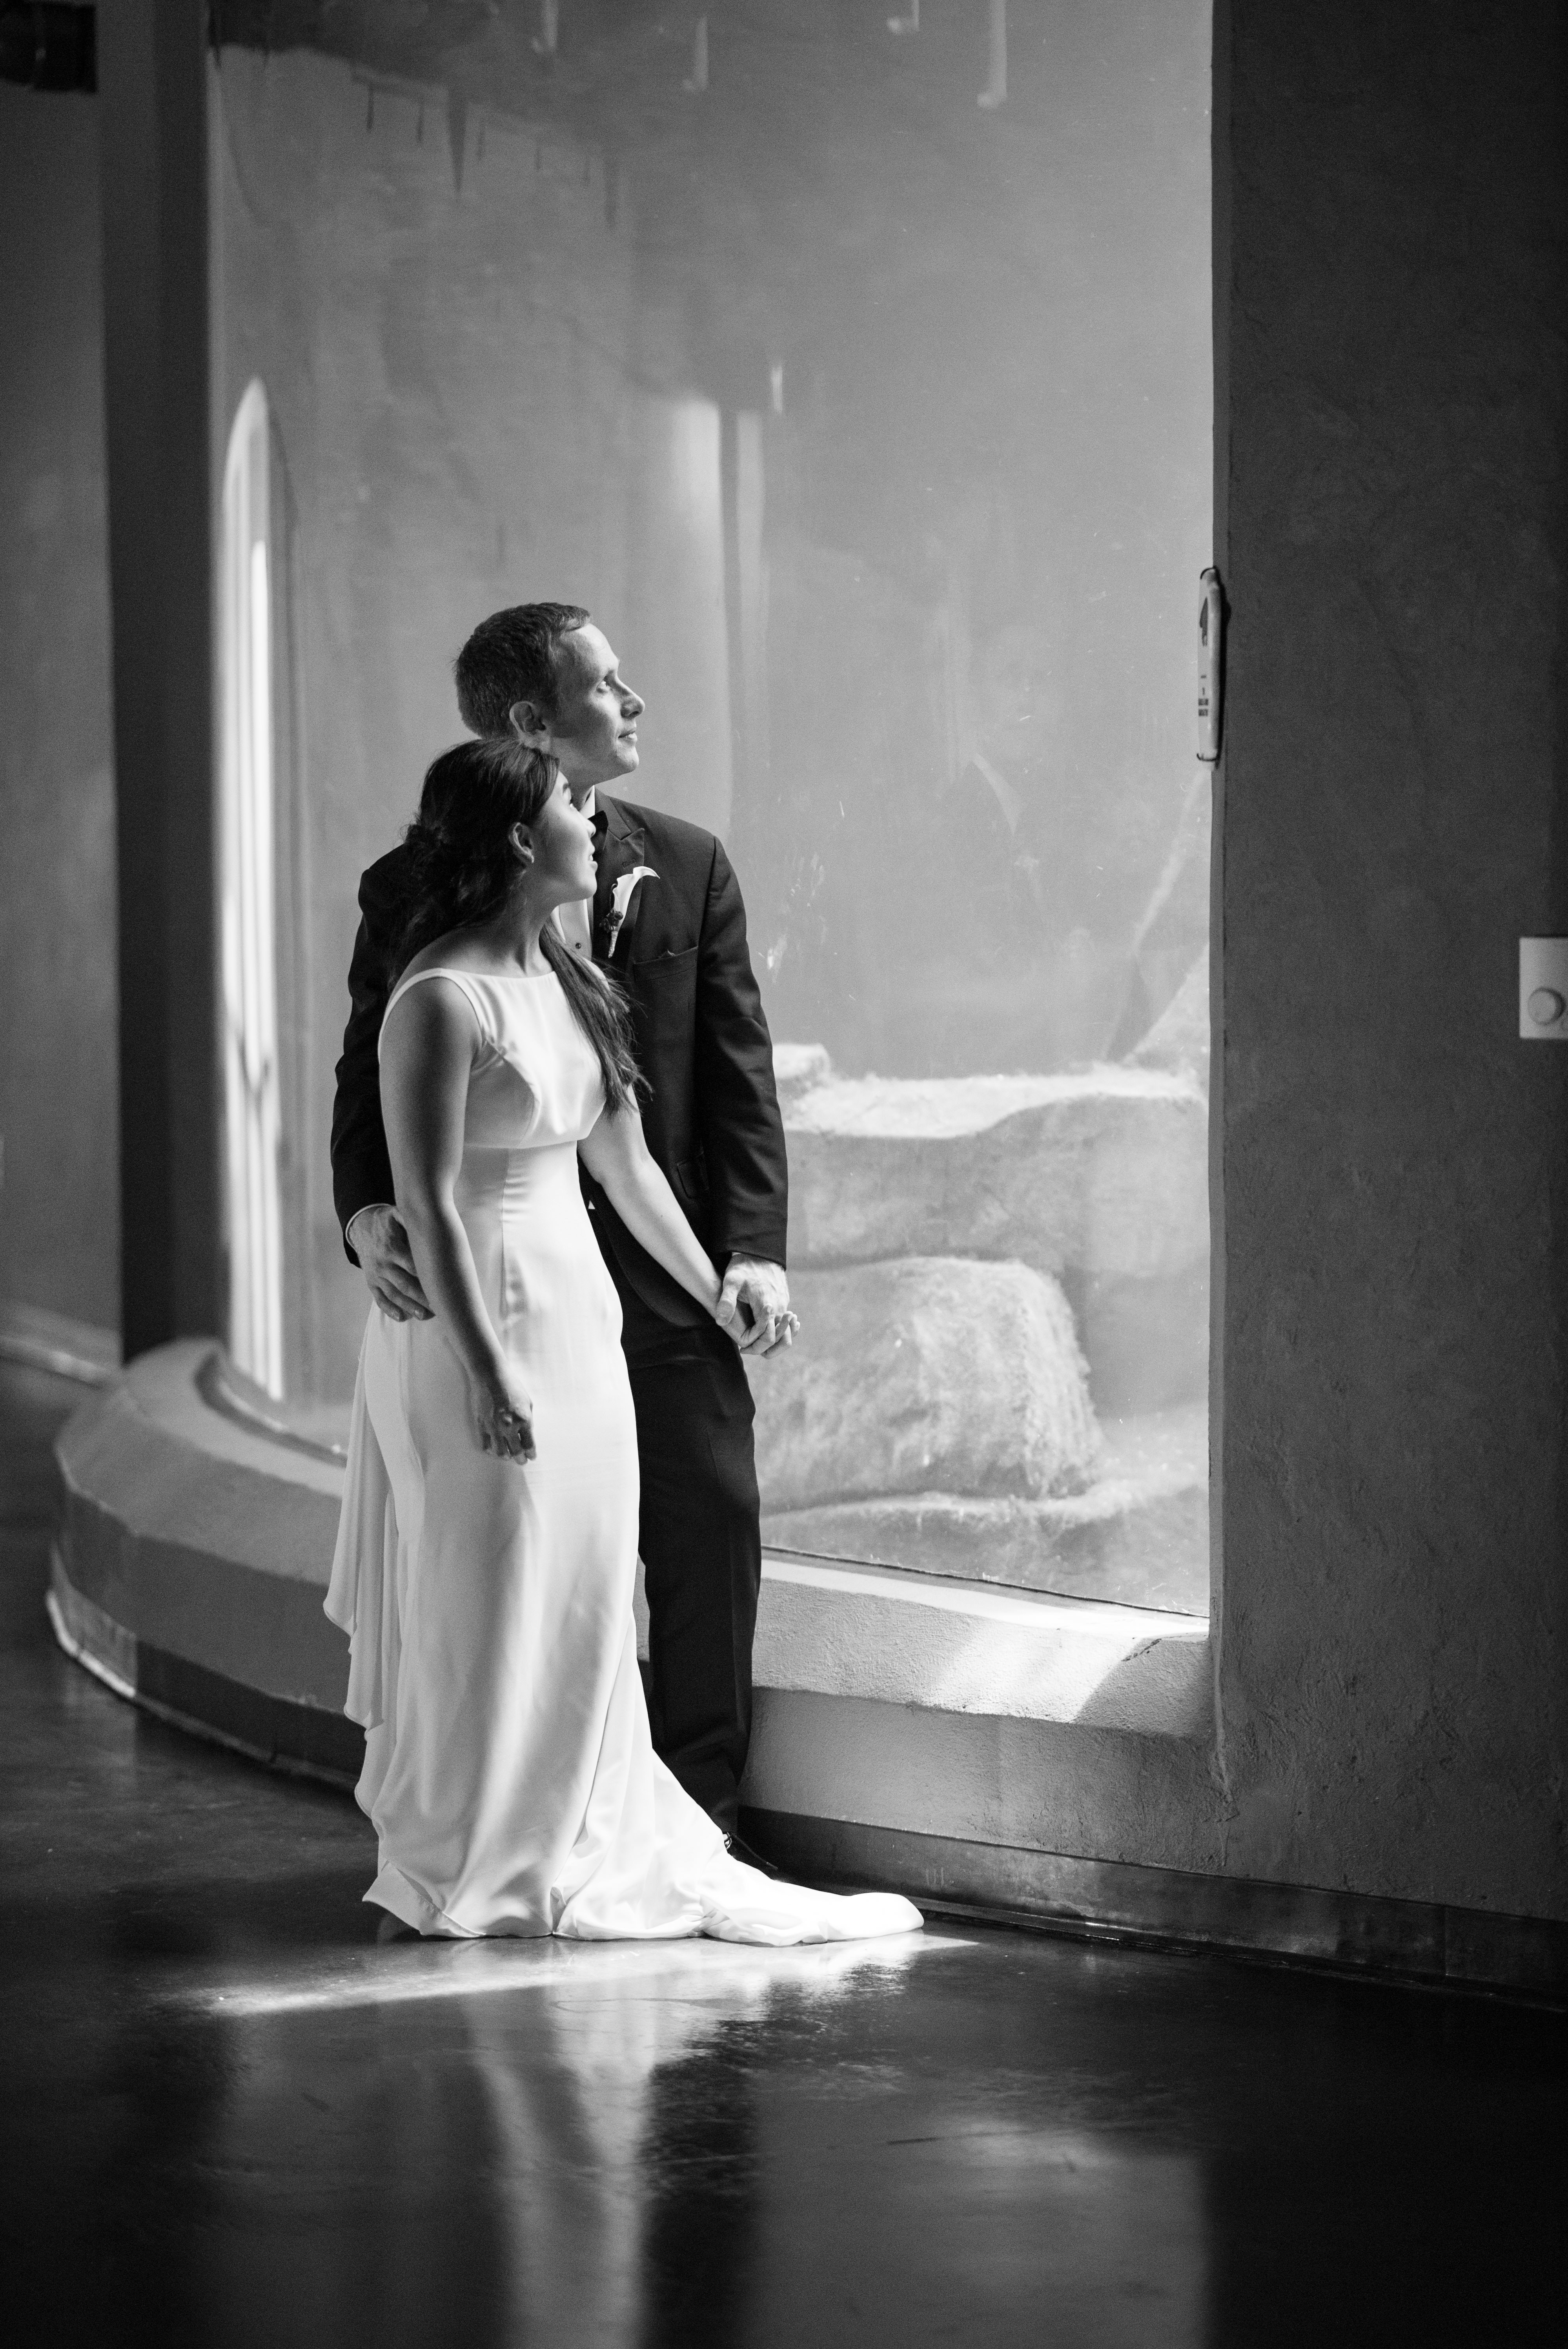
photograph, bride, black, gown, woman, dress, wedding dress, black and white, bridal clothing, standing, monochrome photography, wedding, photography, lady, groom, snapshot, romance, ceremony, girl, event, marriage, interaction, photo shoot, monochrome, veil, bridal accessory, happiness, flash photography, darkness, wedding reception, film noir